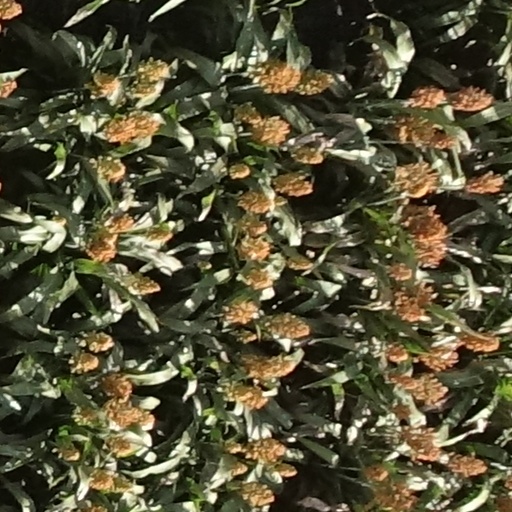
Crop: sorghum